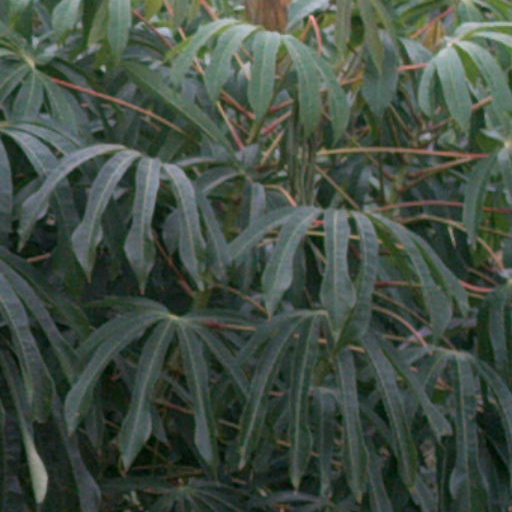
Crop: cassava